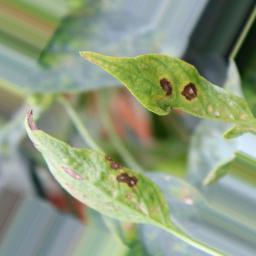
Label: cercospora